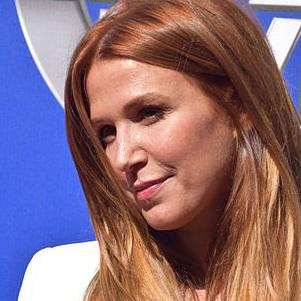
Age: 42